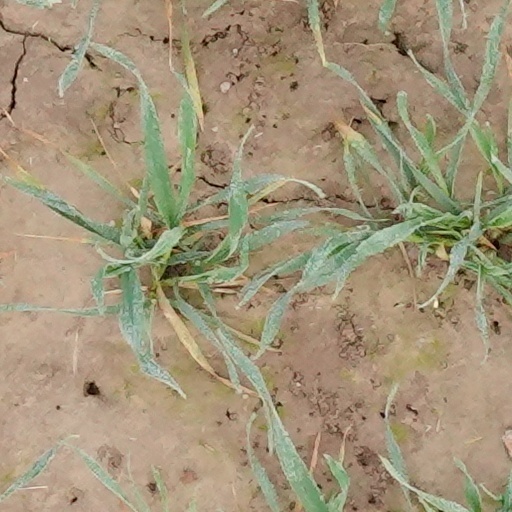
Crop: wheat